Louisa Adams

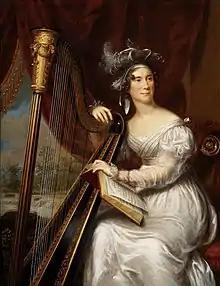
Portrait by Charles Bird King,

Upon entering the White House, life became more difficult for the Adamses. The administration was unpopular in Congress and unable to advance many of its policies, invoking a bitterness in John that was often directed toward Louisa. The couple again grew distant as they were affected by the stress of their positions. During vacations, they traveled separately and went long periods of time without seeing one another. Even when separated, they rarely wrote to one another, and the communications they did share were emotionless. Louisa suffered from loneliness while in the White House, which she did not consider a home.